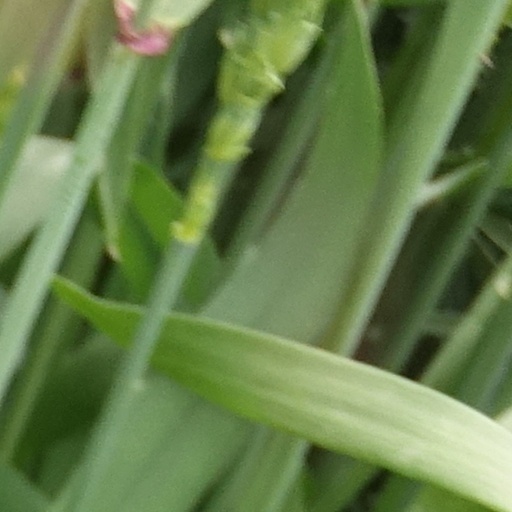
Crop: wheat